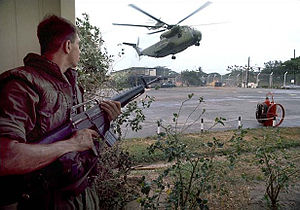
Vietnamkrigen / Sydvietnam står alene, 1974 – 1975 / Saigons fald
En amerikansk marinesoldat bevogter en helikopterlandingsplads under evakueringen af Saigon
Vietnamkrigen varede fra 1955 til 1975. Krigen blev en sejr for Nordvietnam og Vietcong og endte med et genforenet Vietnam under et kommunistisk styre. Krigen kan ses som en koldkrigskonflikt mellem USA og dets allierede på den ene side og Sovjetunionen, Kina og Nordvietnam på den anden. Eller som en borgerkrig mellem kommunistiske og anti-kommunistiske vietnamesiske parter.